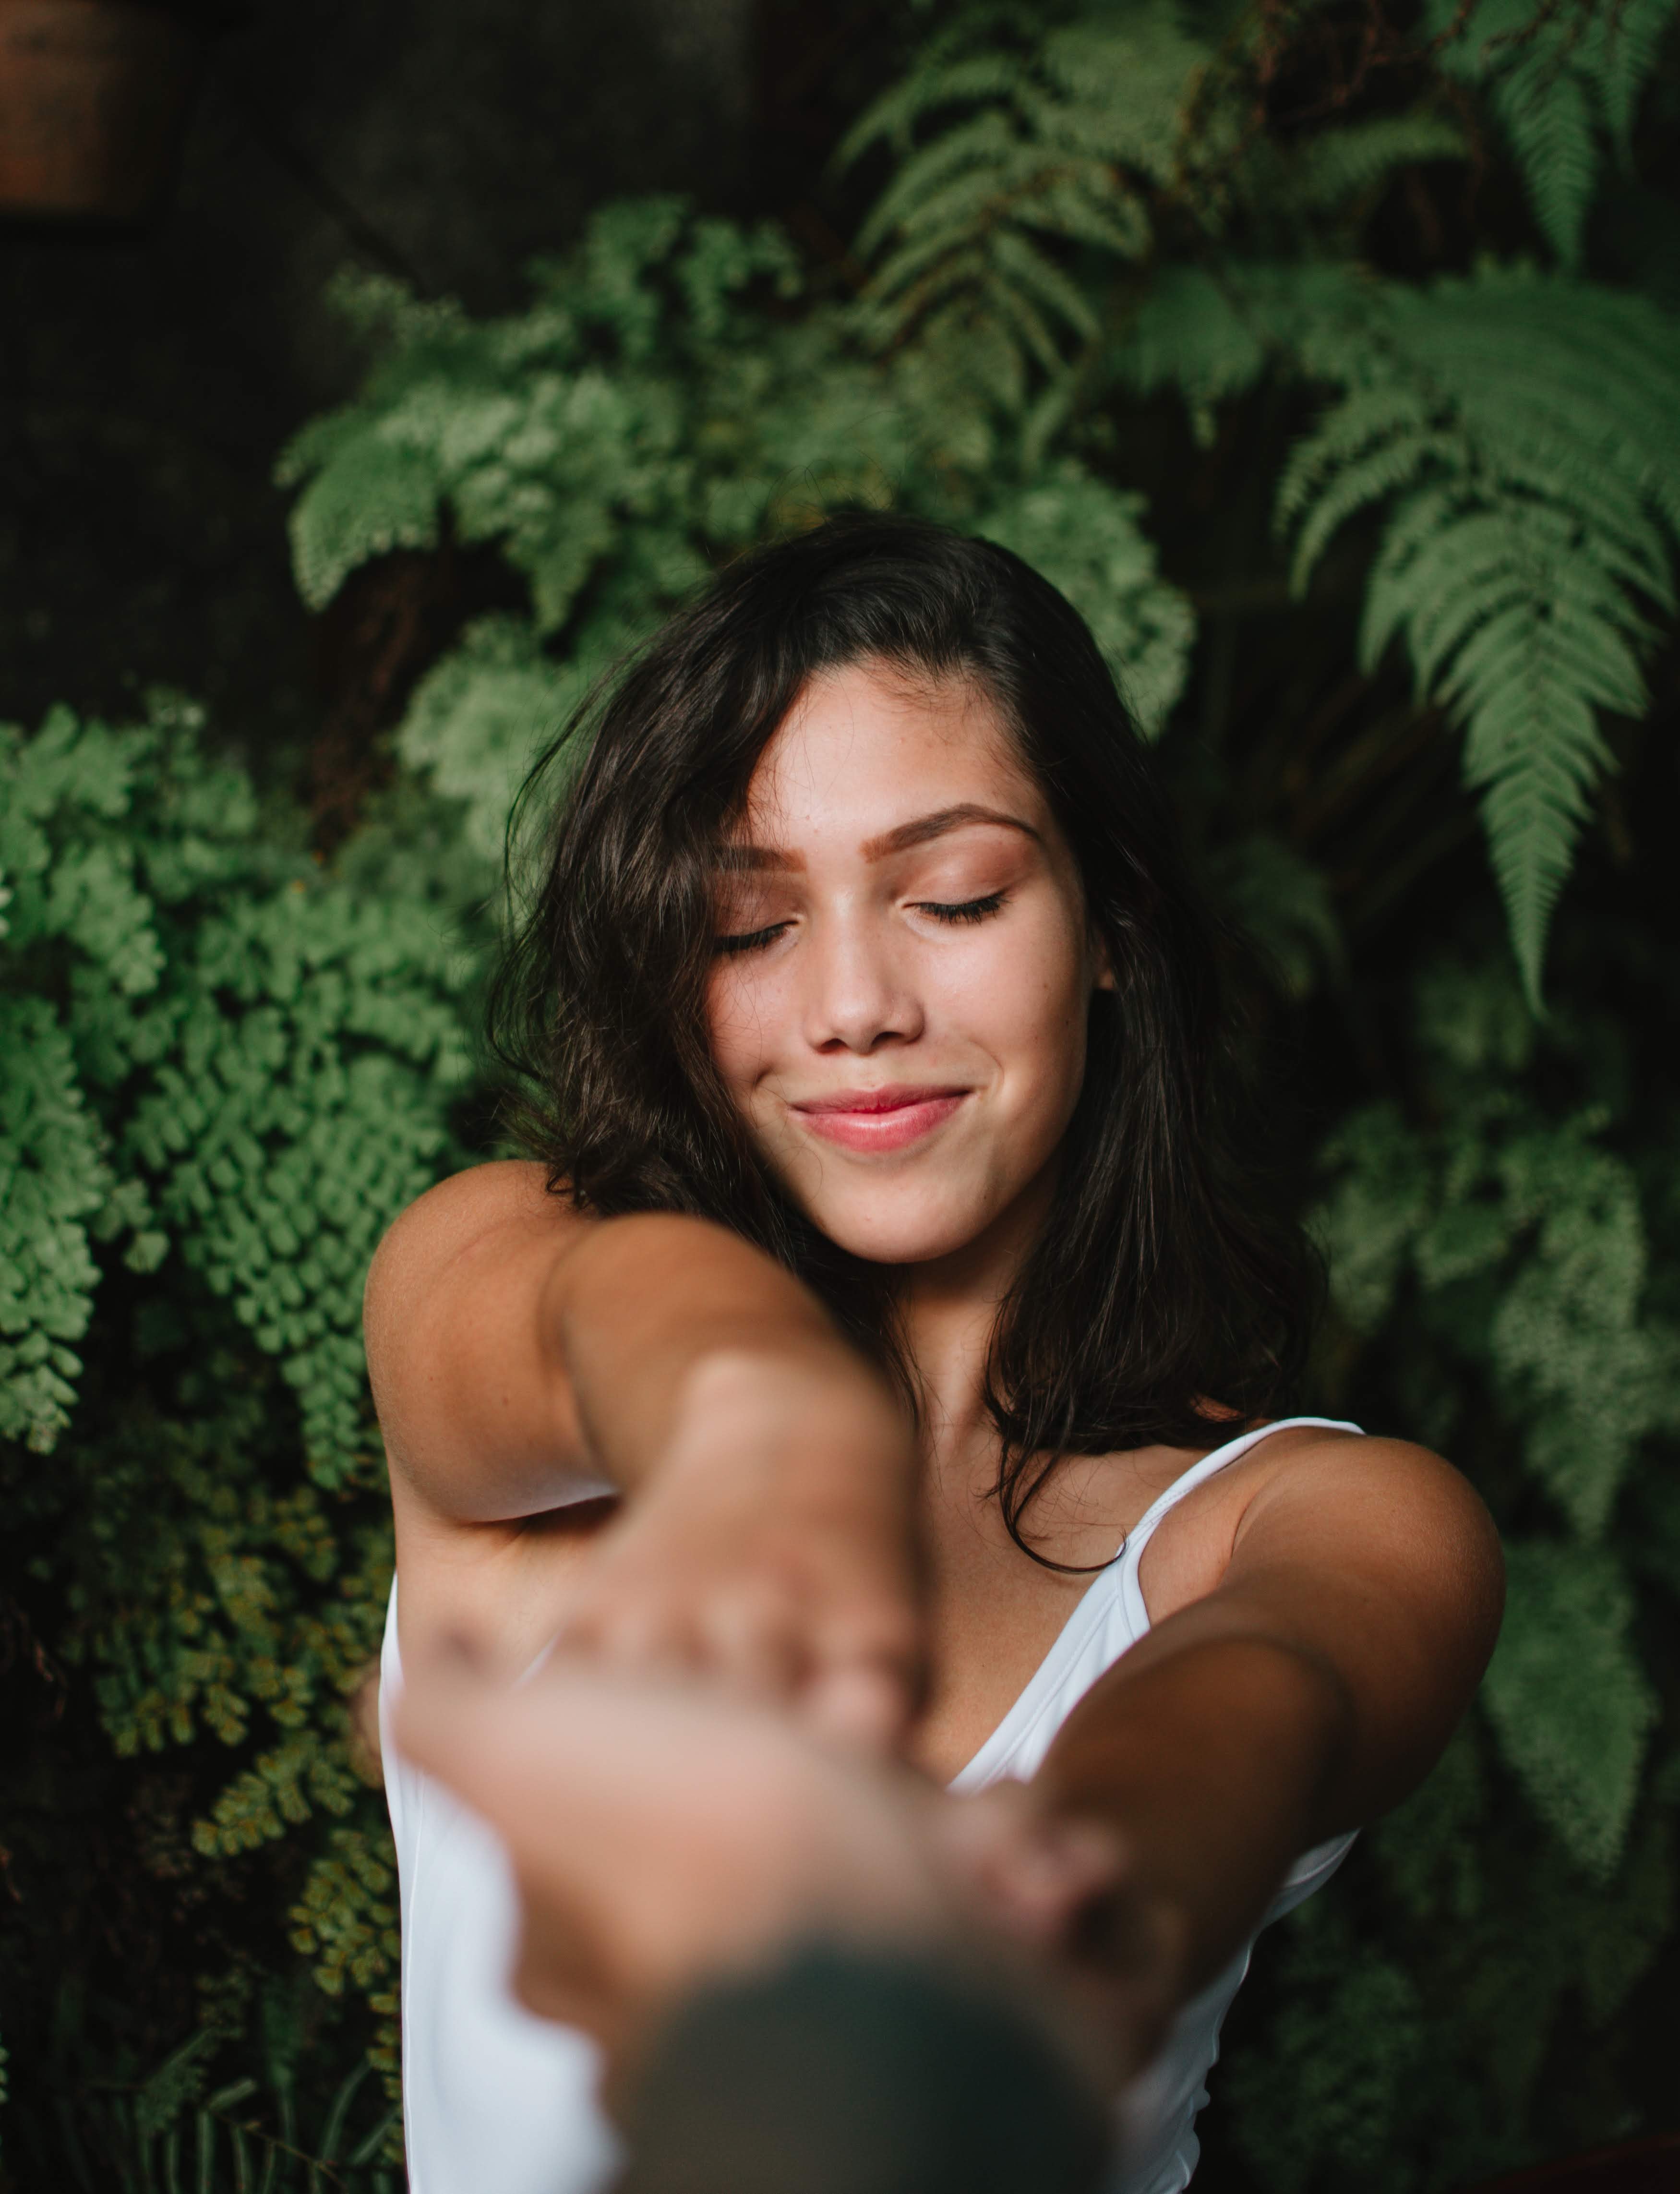
People in nature, hair, green, beauty, smile, tree, botany, photography, long hair, muscle, arm, black hair, photo shoot, brown hair, dress, flash photography, hand, grass, model, portrait, plant, portrait photography